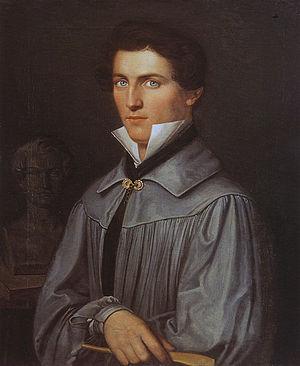
Arnold Hermann Lossow est un sculpteur allemand.